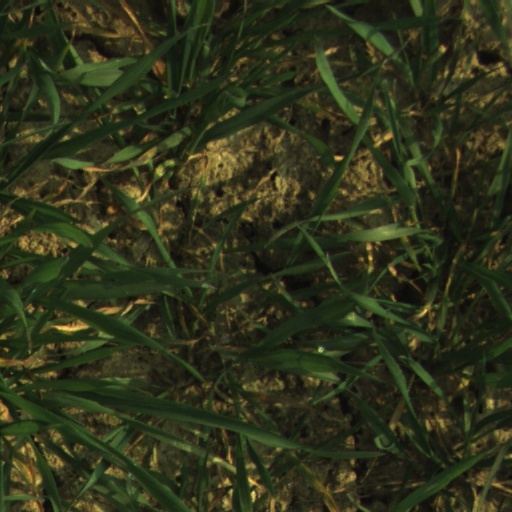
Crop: wheat